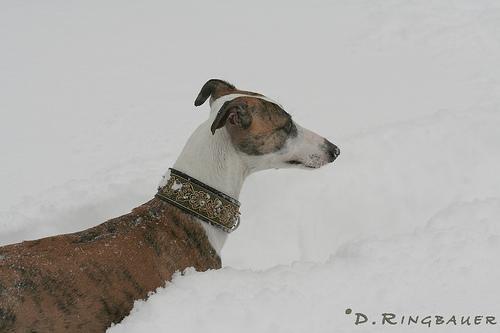
whippet